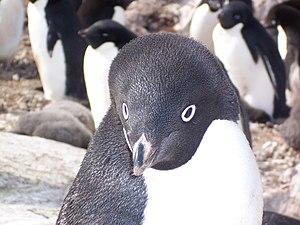
Détail de la tête d'un manchot Adélie